Flight recorder

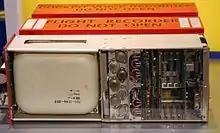
A typical flight recorder

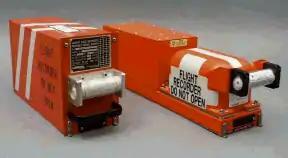
Cockpit voice recorder and flight data recorder, each with an underwater locator beacon on the front

A flight recorder was invented and patented in the United States by James J. Ryan. Ryan's "Flight Recorder" patent was filed in August 1953 and approved on November 8, 1960, as US Patent 2,959,459. A second patent by Ryan for a "Coding Apparatus For Flight Recorders" is US Patent 3,075,192 dated January 22, 1963.